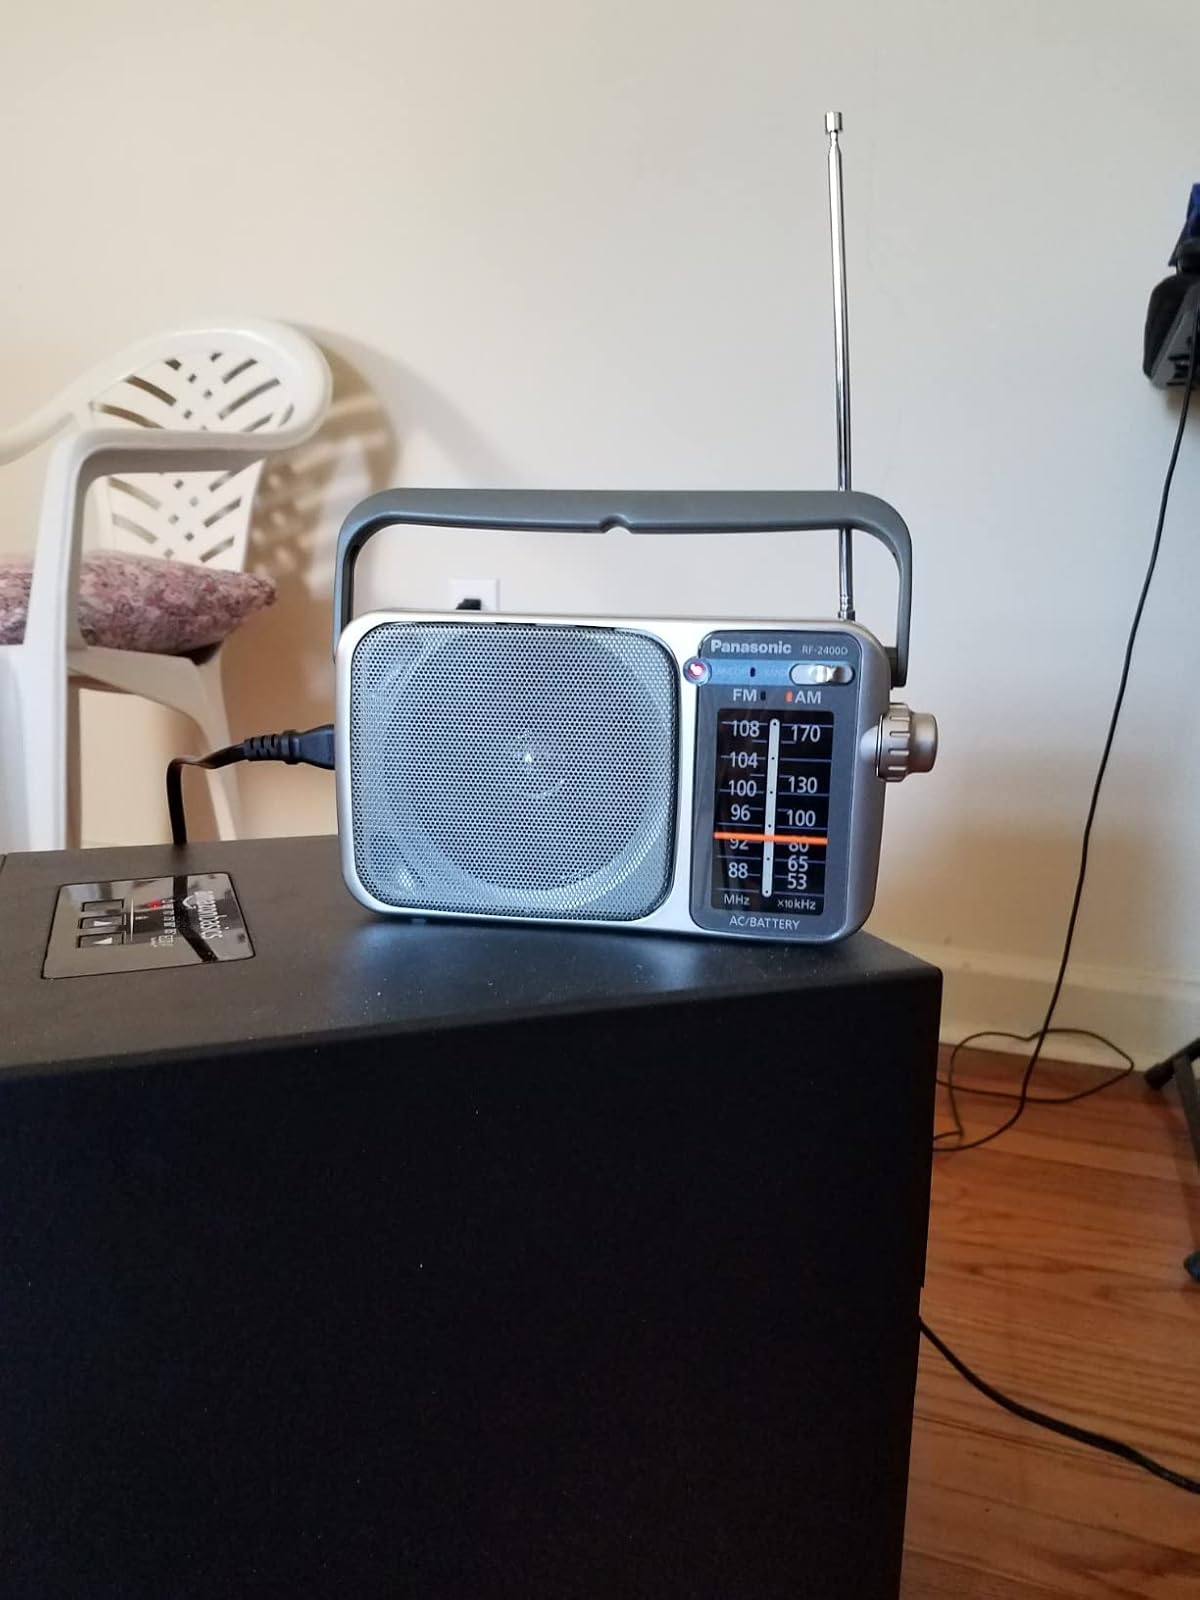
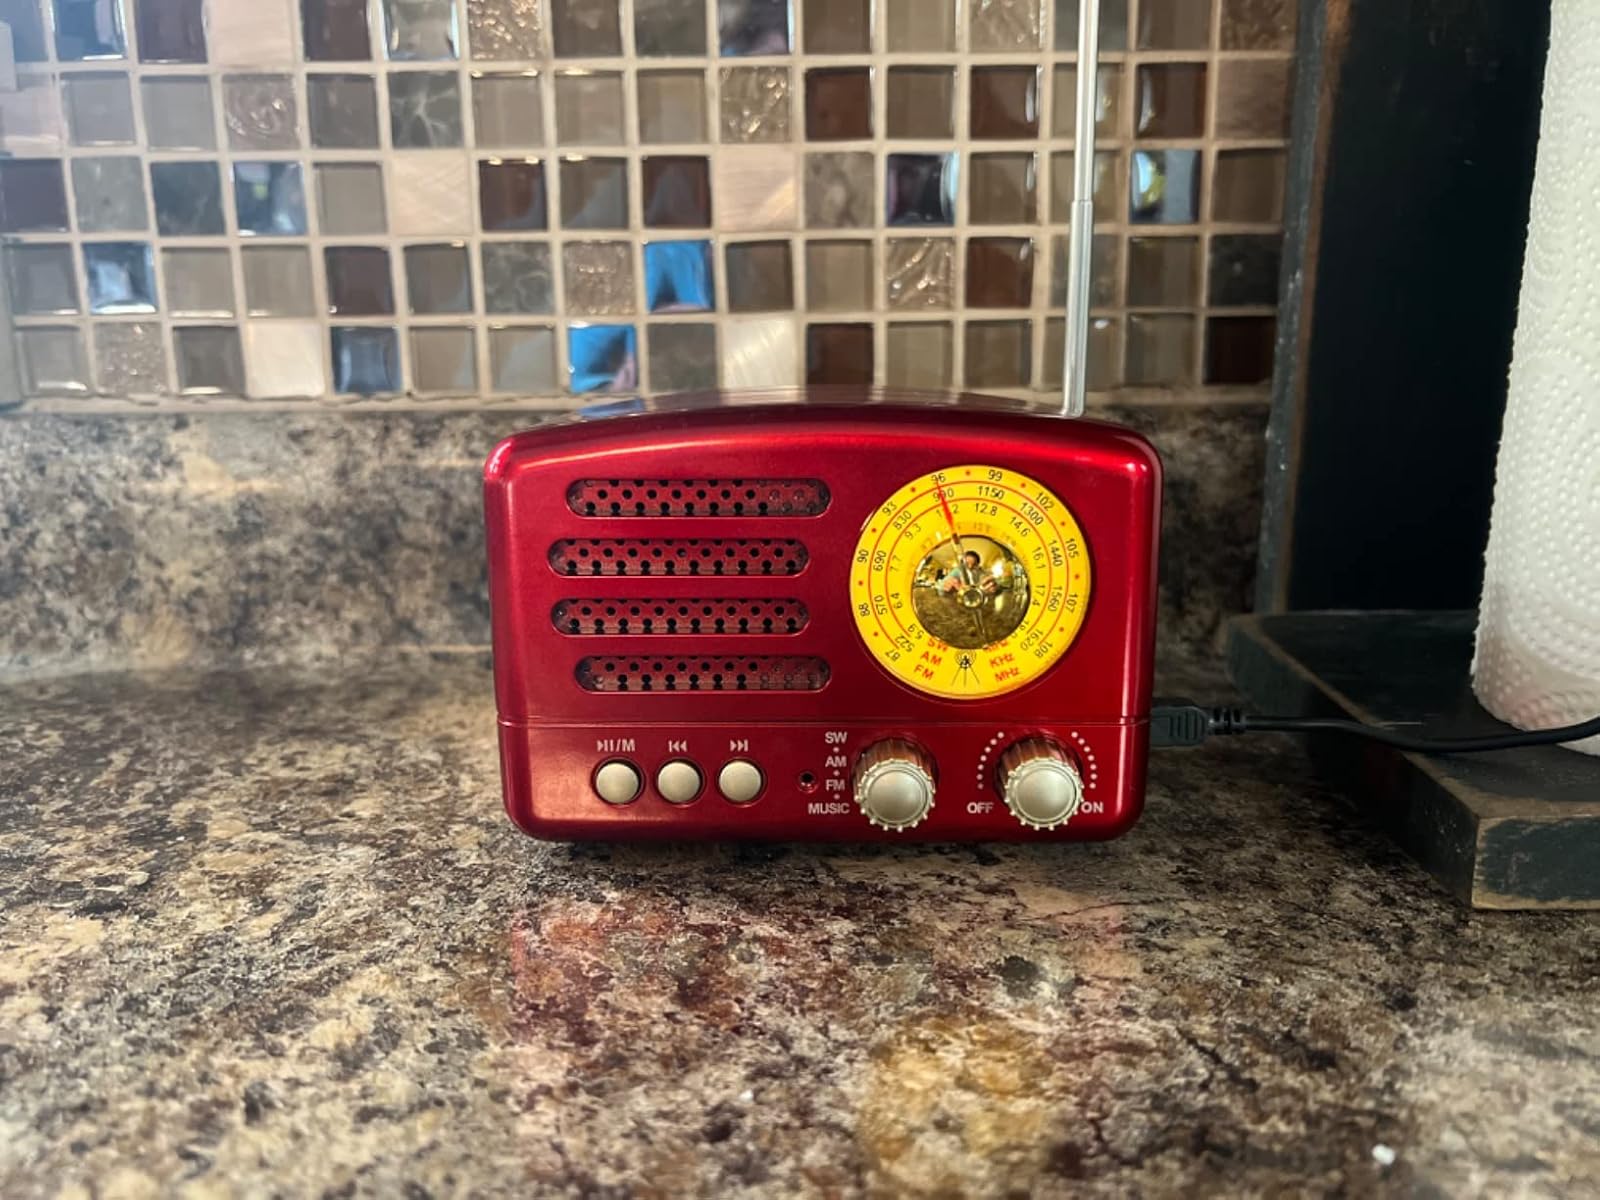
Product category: radio
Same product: no